Gentofte Town Hall

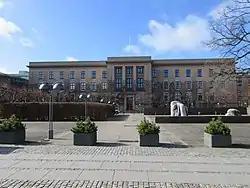

Gentofte Town Hall (Danish: Gentofte Rådhus) is the administrative centre of Gentofte Municipality in the northern suburbs of Copenhagen, Denmark. The main building is from 1939 and is situated on Bernstorffsvej. Gentofte Fire Station is situated next to the town hall.